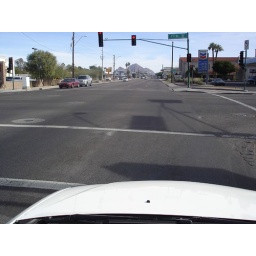
Taking a photo out of the sunroof of the car looking down a street in Phoenix.